Judy Martz

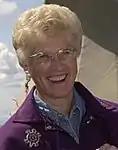
Martz in 2003

Judith Helen Martz (née Morstein; July 28, 1943 – October 30, 2017) was an American politician, businesswoman, and Olympian speed skater who served as the 22nd governor of Montana from 2001 to 2005. A member of the Republican Party, she was the first, and as of 2025, the only woman to hold the office. She previously served as the 31st Lieutenant Governor of Montana from 1997 to 2001 under the governorship of Marc Racicot.